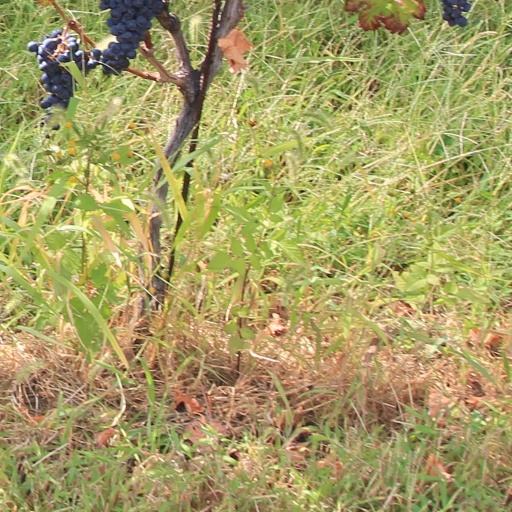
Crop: grape